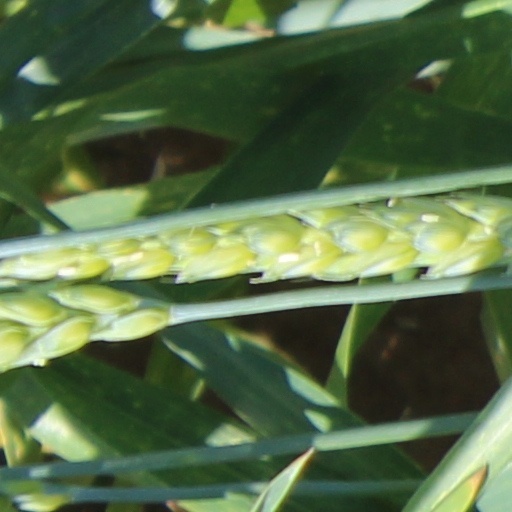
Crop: wheat